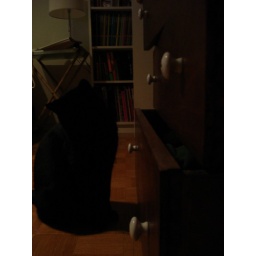
I came into the bedroom tonight and Wolfie was terribly interested in what was in the bottom drawer of my dresser.